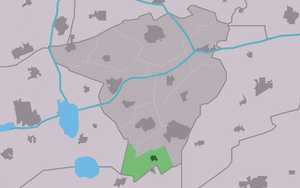
Boelenslaan est un village de la commune néerlandaise d'Achtkarspelen, dans la province de Frise.